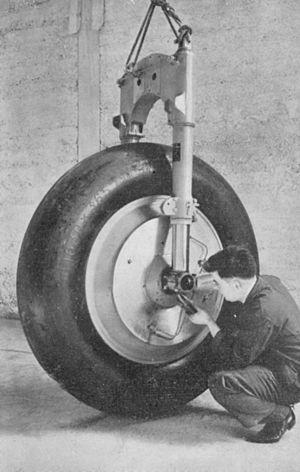
Un des atterrisseurs Messier du Dewoitine-333. Le diamètre, pneu en place, atteint 1 m 63.
Le Dewoitine D.333 est un avion trimoteur français de transport civil, construit en 1936. C'est un dérivé du Dewoitine D.332. Ce dernier avion a été détruit par un accident.